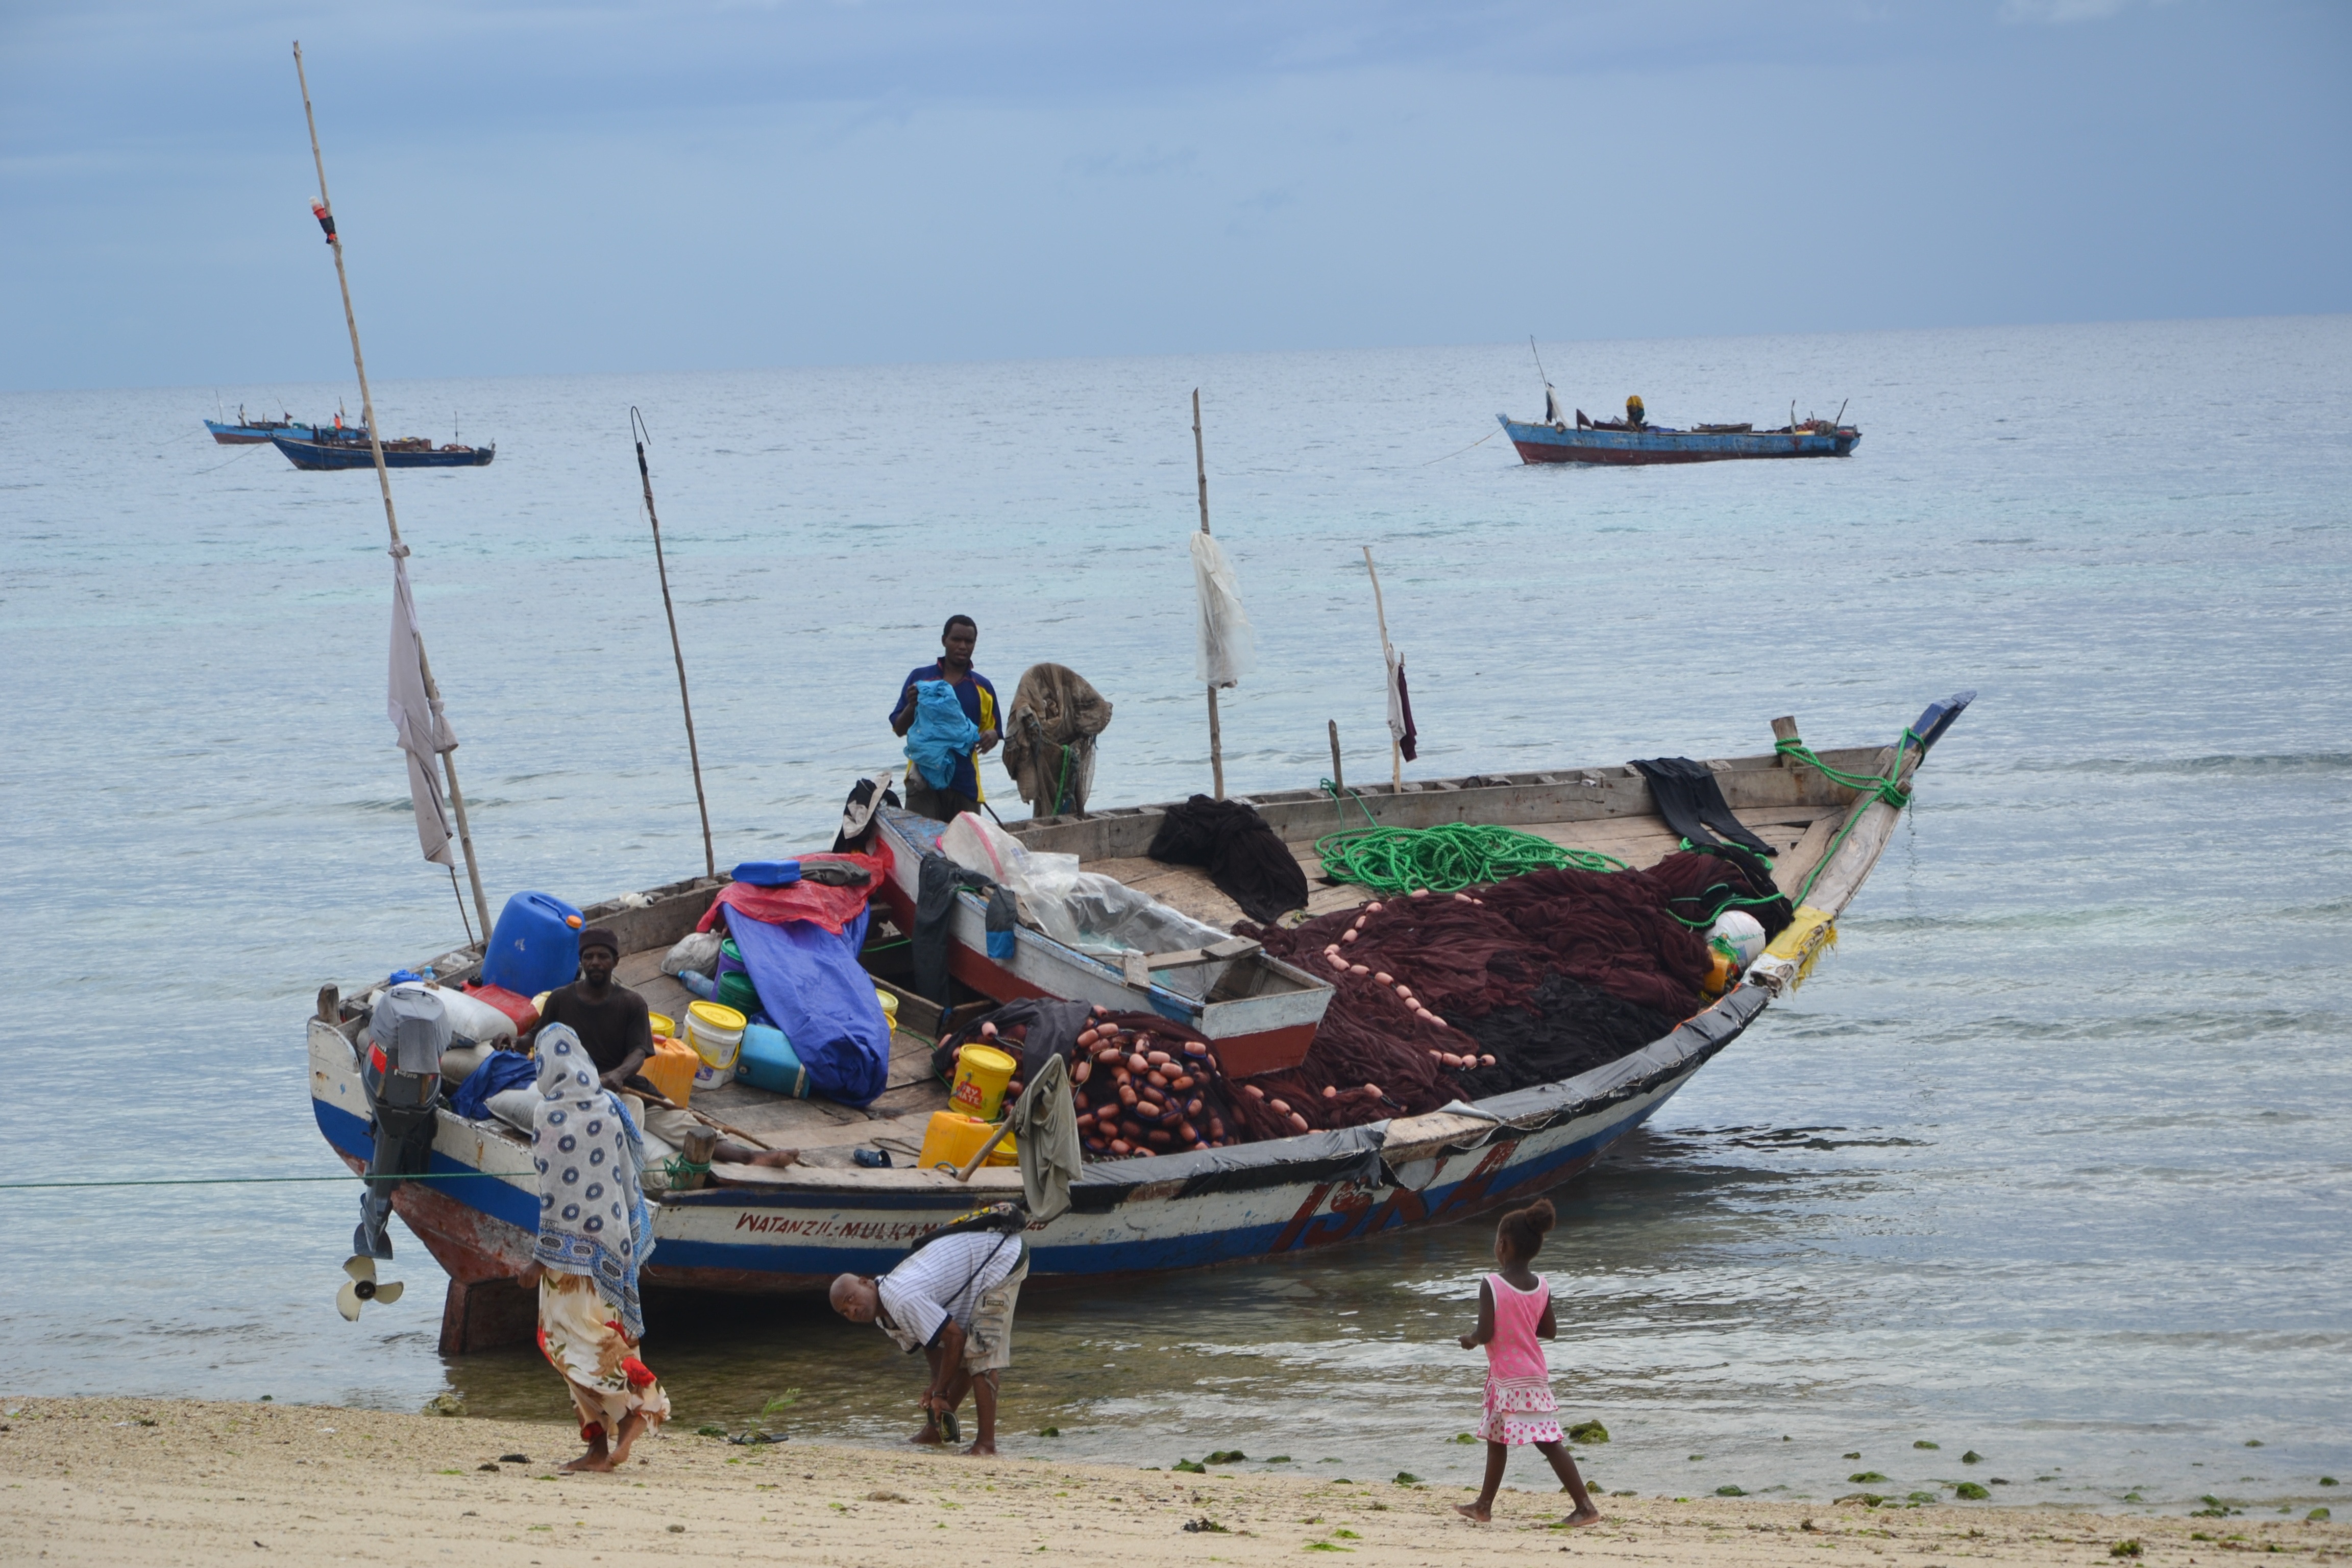
beach, sea, coast, boat, boot, vehicle, fishing, fisherman, bay, boating, zanzibar, watercraft, rowing, fischer, fishing vessel, watercraft rowing